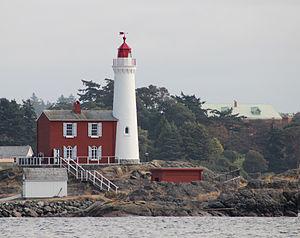
Liste des phares de la Colombie-Britannique : Le littoral escarpé de la Colombie-Britannique compte environ 40 phares en activité. Certaines de ces stations de signalisation maritime représentent la seule présence fédérale dans les régions éloignées et sans voie d'accès par la côte. Les aides à la navigation au Canada sont entretenues par la Garde côtière canadienne.
Cet article recense les lieux patrimoniaux du district régional de la Capitale inscrit au répertoire des lieux patrimoniaux du Canada, qu'ils soient de niveau provincial, fédéral ou municipal.